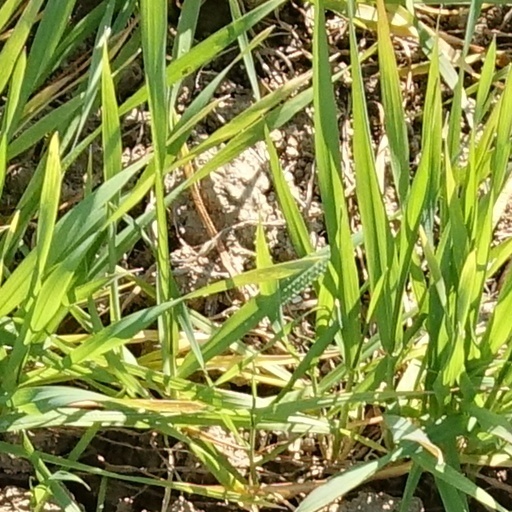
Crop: wheat